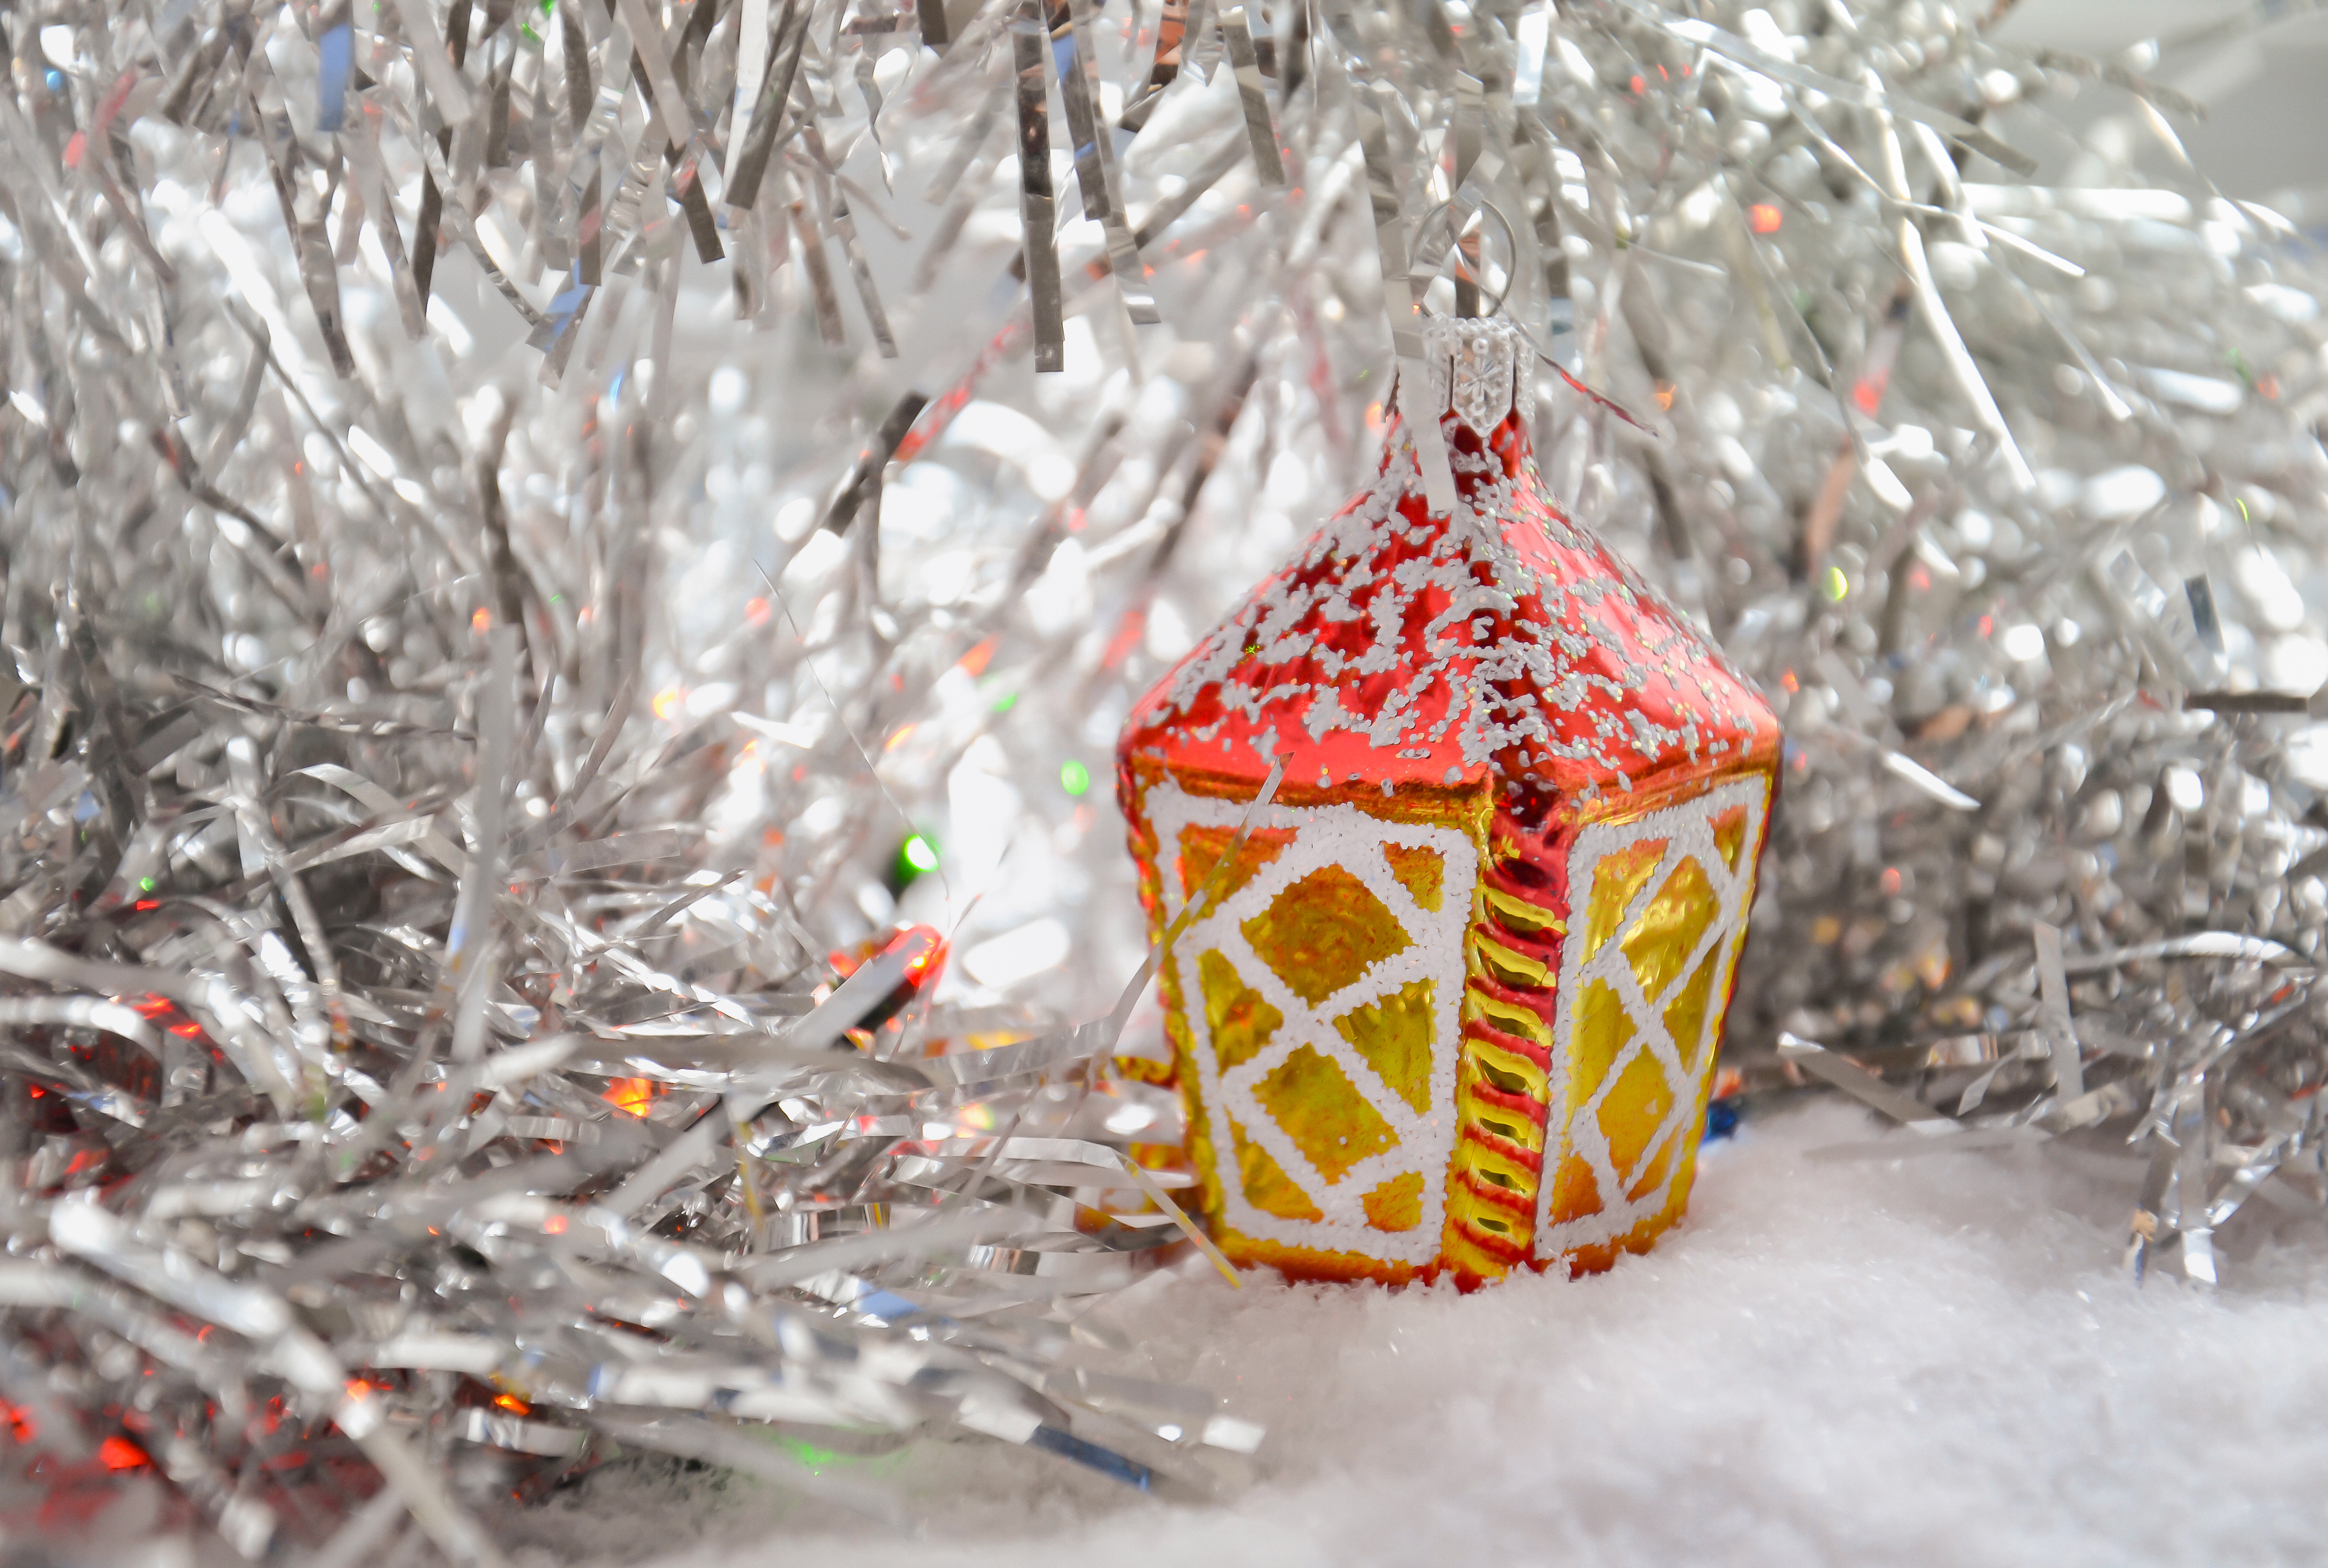
new year, christmas, glass, toy, flashlight, tinsel, shiny, snow, holiday, background, winter, christmas ornament, christmas decoration, branch, freezing, christmas tree